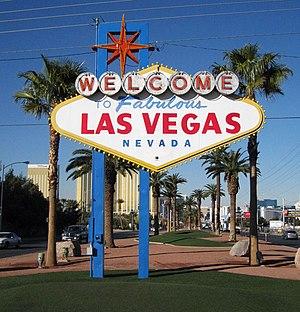
Le Googie est un style architectural futuriste du milieu du XXᵉ siècle, puisant son inspiration dans le design de l'Âge atomique et la conquête spatiale.